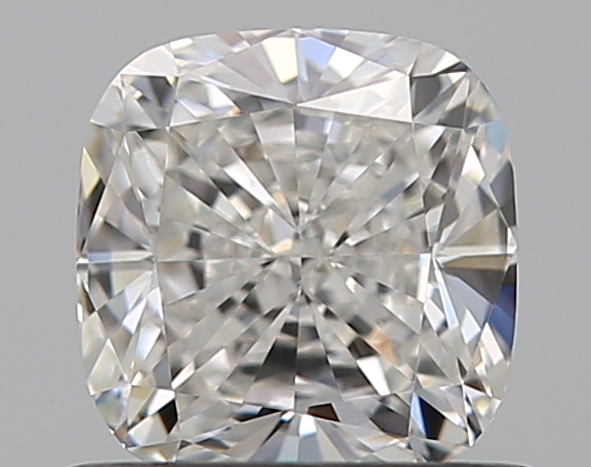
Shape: cushion
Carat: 0.7
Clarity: VVS1
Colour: G
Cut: EX
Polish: EX
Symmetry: VG
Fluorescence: N
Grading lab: GIA
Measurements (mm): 5.1 x 4.95 x 3.25